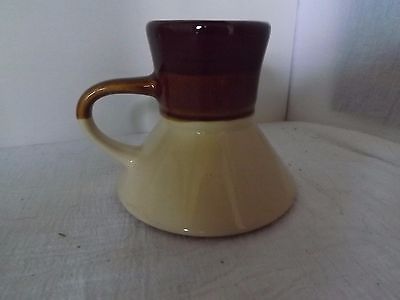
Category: mug